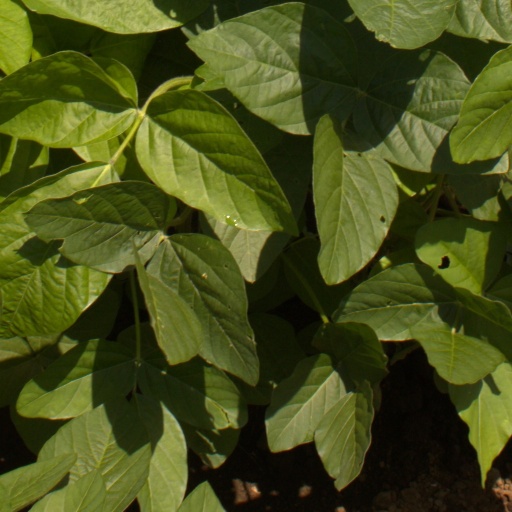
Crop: soybean